Mehmet Metiner

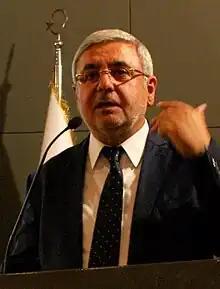
Metiner speaking in 2015

Mehmet Metiner (born March 5, 1960) is a Turkish-Kurdish journalist, writer, and politician. He started his political career as an Islamist but joined many parties during his career.